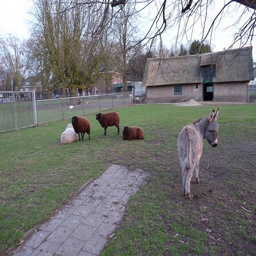
A group of animals on a grassy field.
A cute donkey and some sheep in a grassy fenced area.
A donkey is standing near a few sheep.
A donkey and sheep in grassy area next to a building.
A donkey and four sheep in a field.